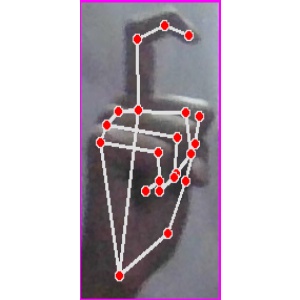
अक्षर: ट